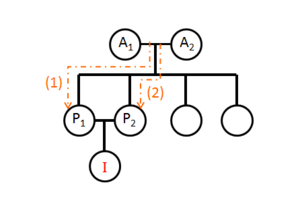
Support visuel pour le calcul du coefficient de parenté (F)
La consanguinité est définie comme étant le résultat d’une reproduction sexuée entre deux individus apparentés. Pour un descendant donné, elle est d’autant plus importante que le lien de parenté entre les géniteurs est étroit.